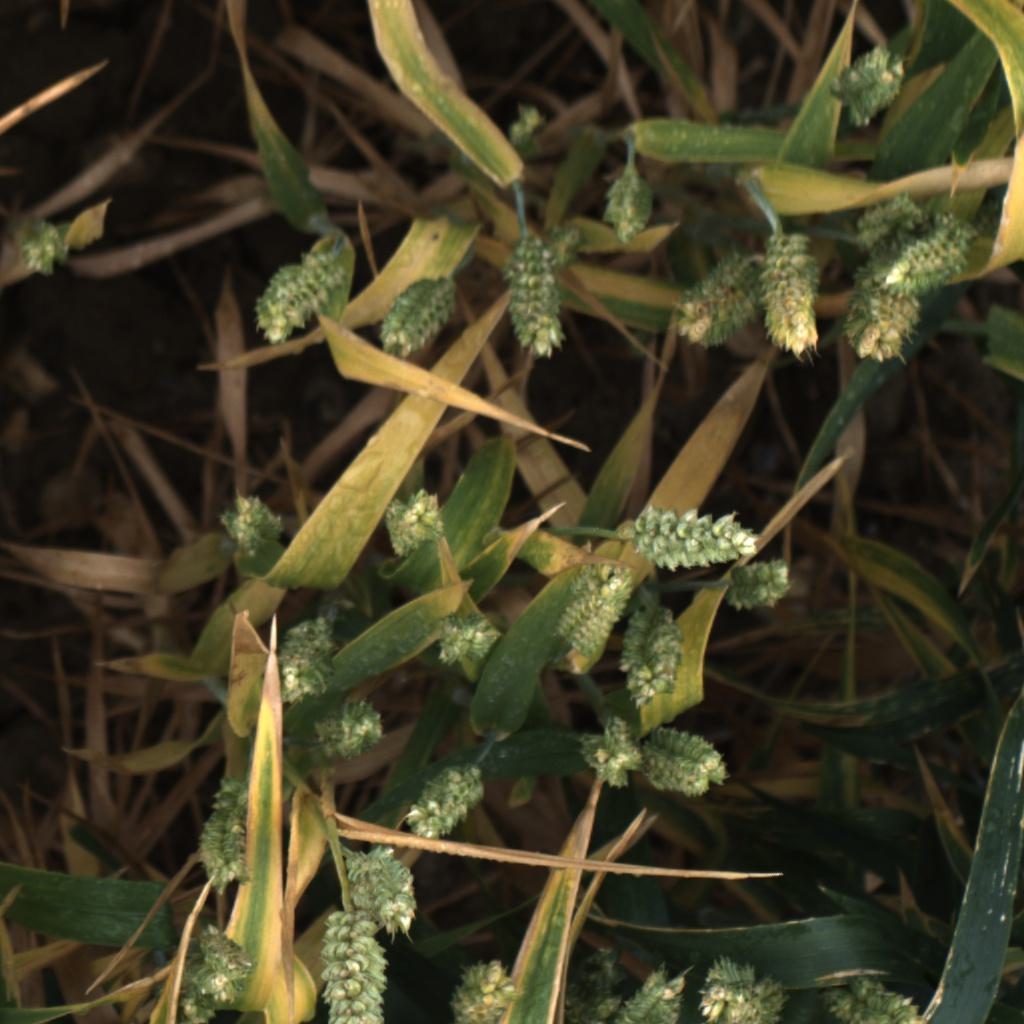
Country: UK
Location: Rothamsted
Wheat development stage: Filling - Ripening